Spanish wine

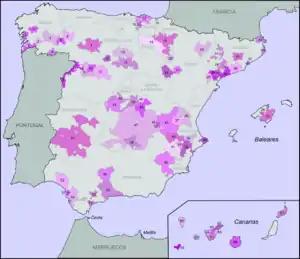
Wine regions of Spain

Spain can be traditionally divided into 12 main wine regions. These wine regions somewhat follow the administrative borders of the 17 Autonomous Communities that make up the modern state of Spain. The central Autonomous Community of Castilla – La Mancha is the largest wine producing region, producing , a third of Spanish wine output. Catalonia is the second largest producer, producing (14% of total), and La Rioja is the third largest, producing almost (13% of total). These larger wine regions are further divided into smaller wine regions that are classified under the Spanish wine law system, with 138 identifiable wine regions.